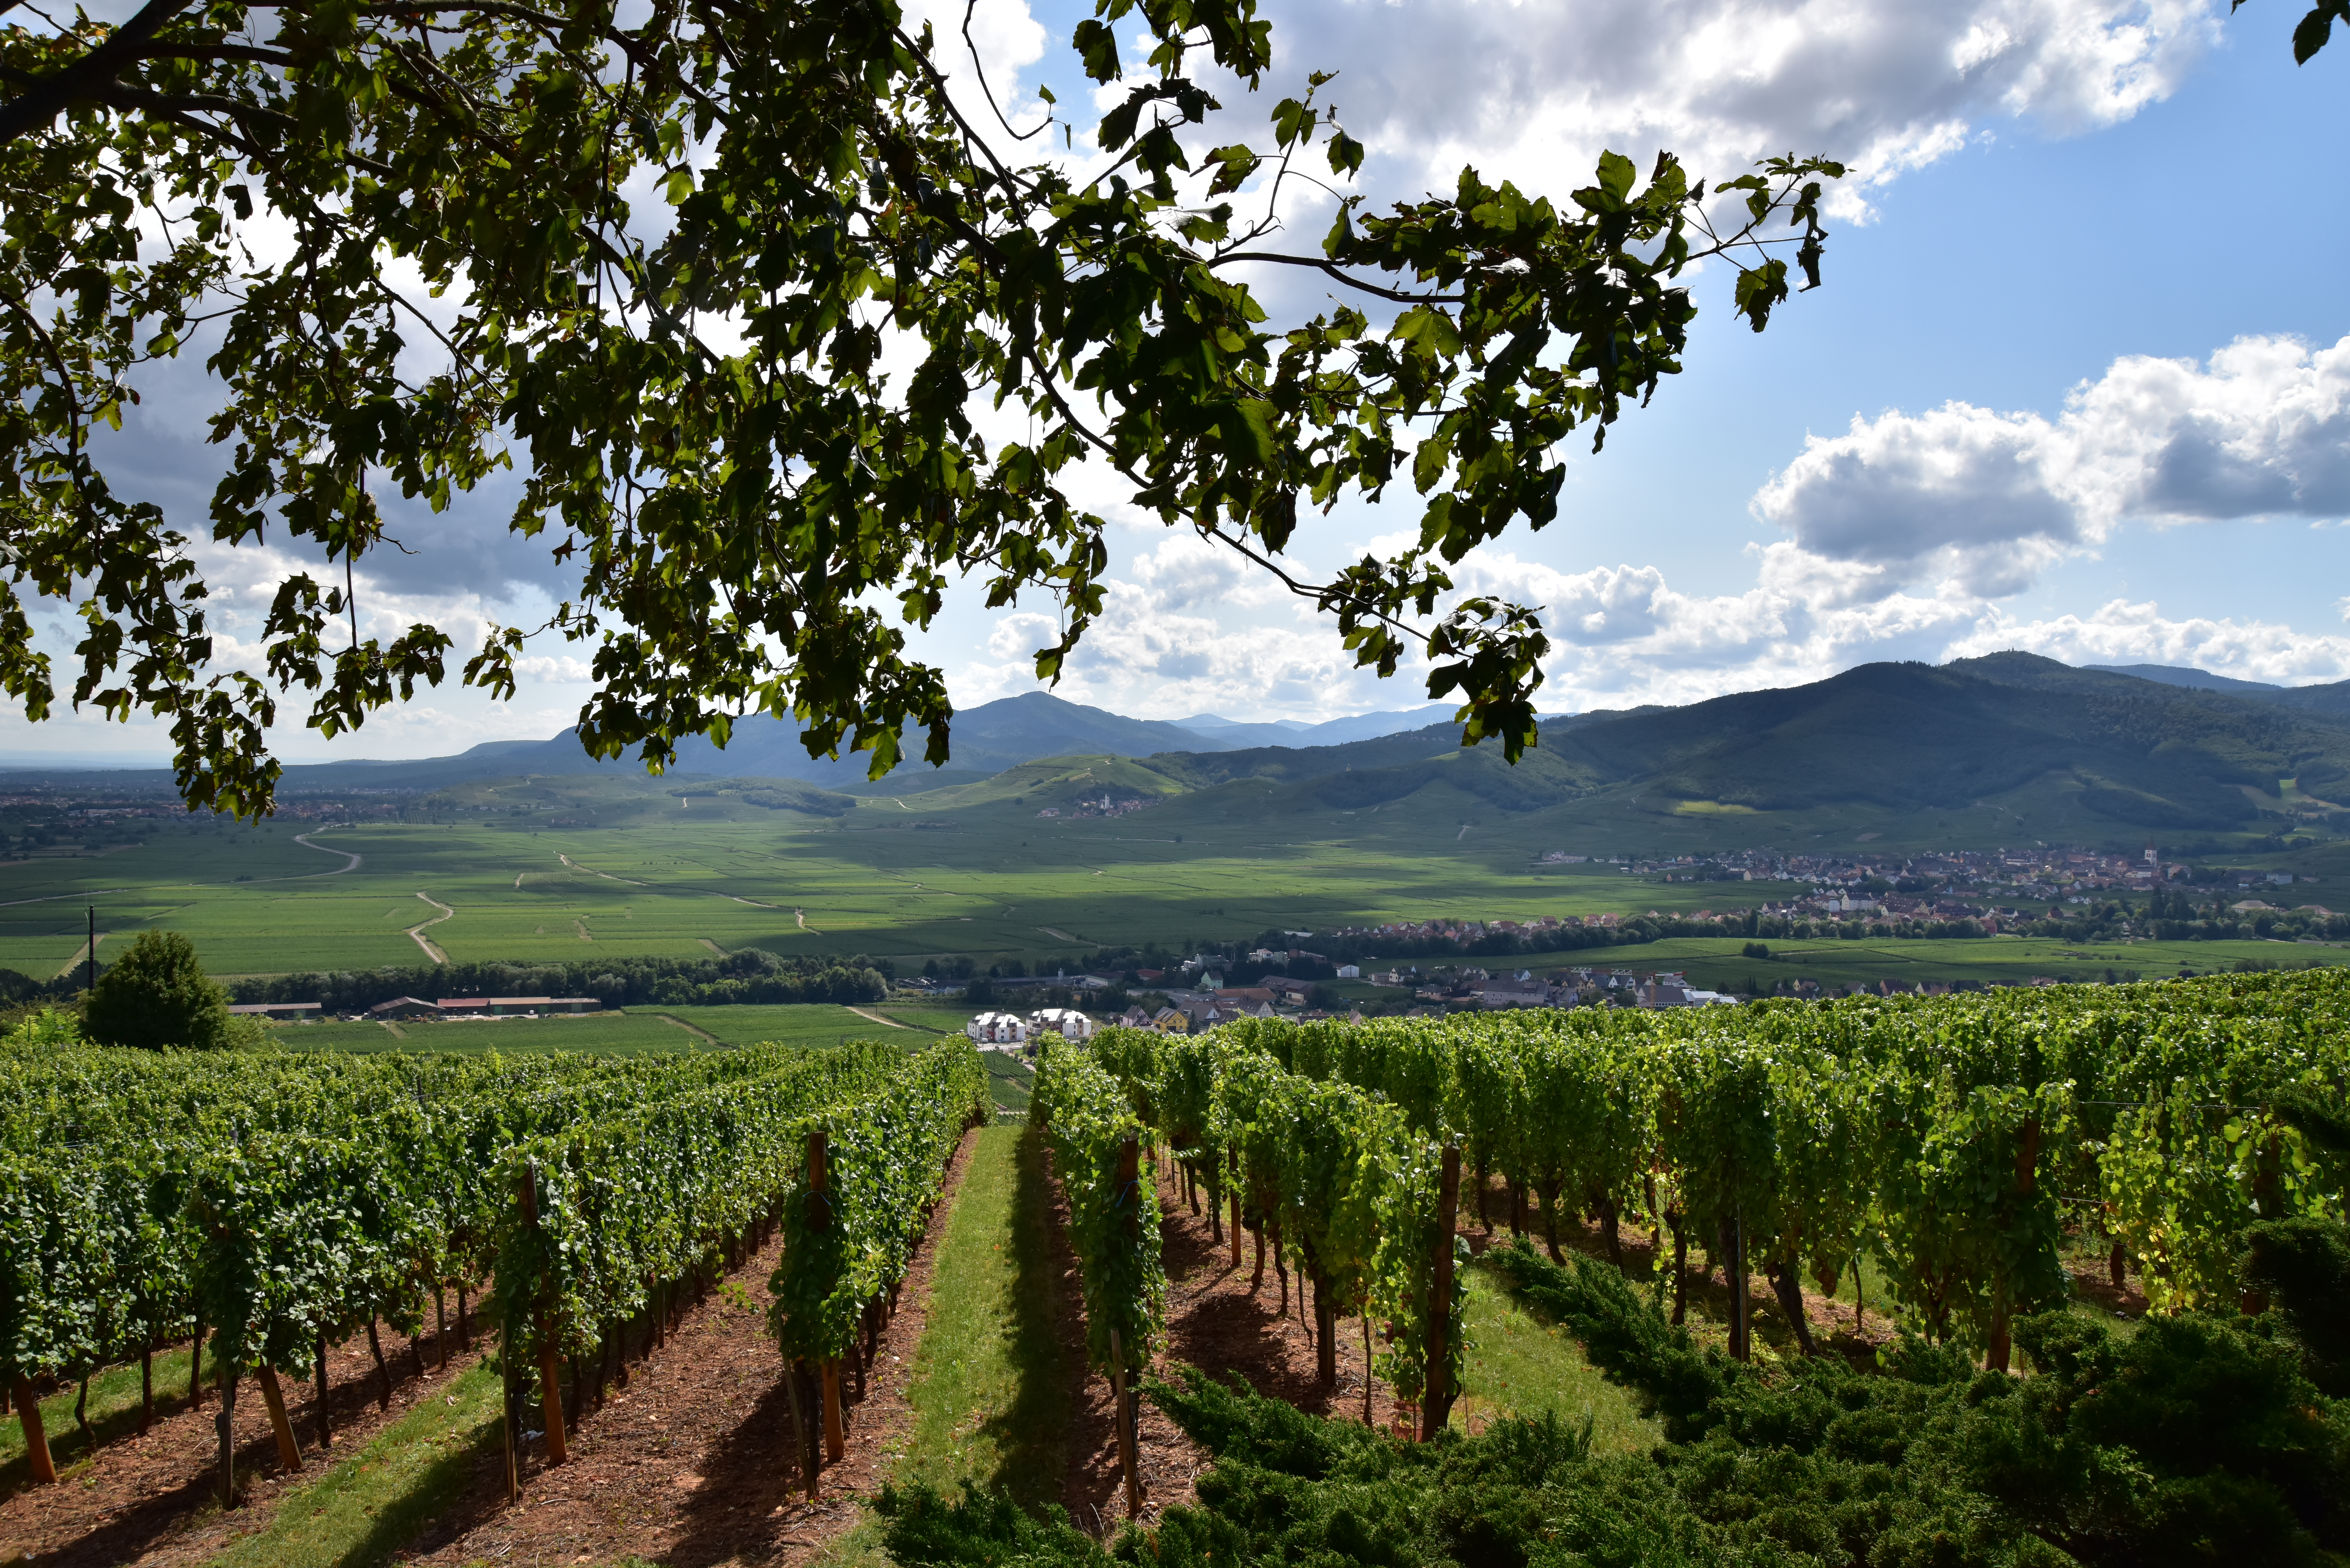
nature, agriculture, vineyard, plantation, hill station, field, crop, sky, tree, cash crop, plant, rural area, highland, farm, hill, landscape, vitis